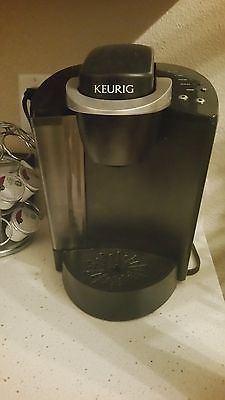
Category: coffee maker